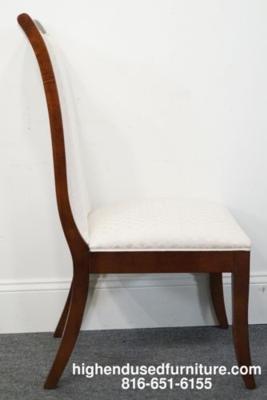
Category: chair